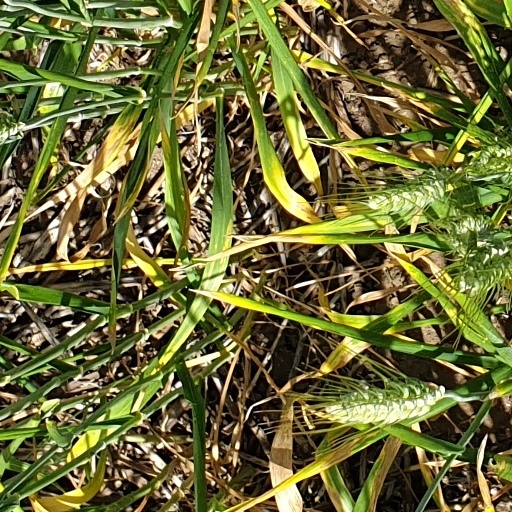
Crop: wheat